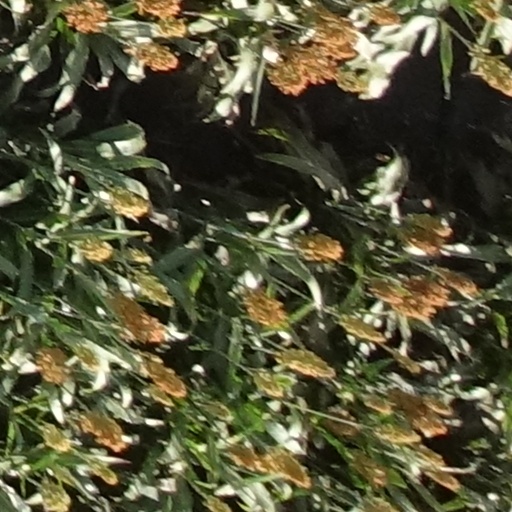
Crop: sorghum